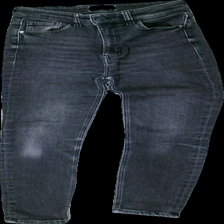
View: front
Type: Jeans
Category: Ladies
Brand: Zara
Colors: Grey
Material: could not scan, no tag
Cut: Regular
Size: 38
Season: All
Trend: Denim
Price range: 50-100
Recommended usage: Export
Comment: washed out